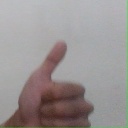
अक्षर: थ